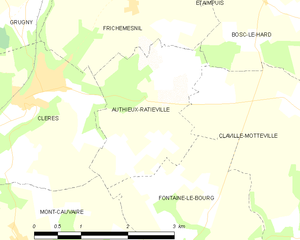
Carte des communes françaises Authieux-Ratiéville
Authieux-Ratiéville est une commune française située dans le département de la Seine-Maritime en région Normandie.